History of the Royal Canadian Navy

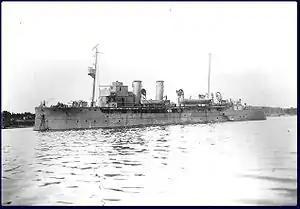
(renamed HMCS "Margaret") was one of several ships pressed into naval service at the outbreak of the First World War

At the outbreak of the First World War on 5 August 1914, two government vessels, CGS "Canada" (renamed ) and , were immediately pressed into naval service, joining "Niobe", "Rainbow" and the two submarines "CC-1" and "CC-2", to form a six-vessel naval force. At this point, London and Ottawa were planning to significantly expand the RCN, but it was decided that Canadian men would be permitted to enlist in either the Royal Navy or its Canadian counterpart, with many choosing the former.